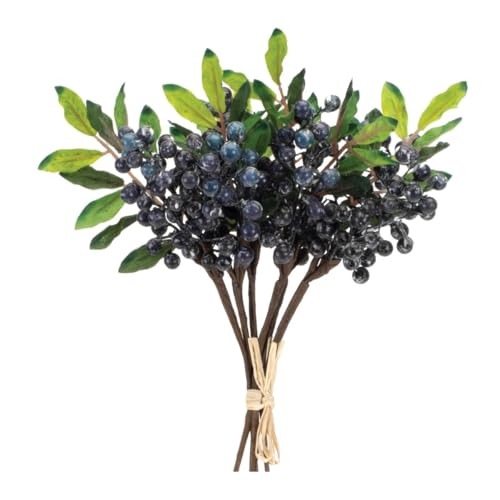
Item Name: Melrose 92517DS 11 in. Styrofoam & Polyester & Plastic Berry Bundle Blue & Green - Set of 2
Bullet Point 1: Styrofoam &#38; Polyester &#38; Plastic Berry Bundle
Bullet Point 2: Set of 2Specifications
Bullet Point 3: Color&#58; Blue, Green
Bullet Point 4: Size&#58; 11 in.
Bullet Point 5: Materials&#58; Foam, Polyester, Plastic, Wire
Product Description: Add a touch of nature to your home with this beautiful set of Berry Foliage Bundles Featuring two pieces, these gorgeous stems bring fresh look with earthy green and natural blue berry tones, perfect for adding a natural pop of color to any room. Crafted from quality polyester fabric, foam and iron wire, these stems will endure for years to come. Add the pieces to a floral vase, arrangement, or wall basket to share the beauty with your guests. Features. Styrofoam Polyester Plastic Berry Bundle. Set of 2Specifications. Color Blue, Green. Size 11 in.. Materials Foam, Polyester, Plastic, Wire. Dimension 7.5 x 5.5 x 11 in.. Weight 0.75 lbs
Value: 2.0
Unit: Count

Price: 33.29